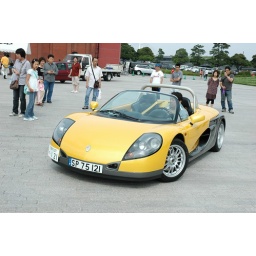
Scenery of event of French car &amp;quot;French French 2008&amp;quot; held in Yokohama red brick warehouse on June 28.